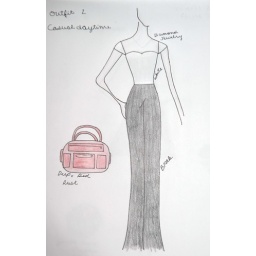
Casual Daytime. White top, black trousers. Handbag in deep rusty red. ~ Payton Elizabeth, designer